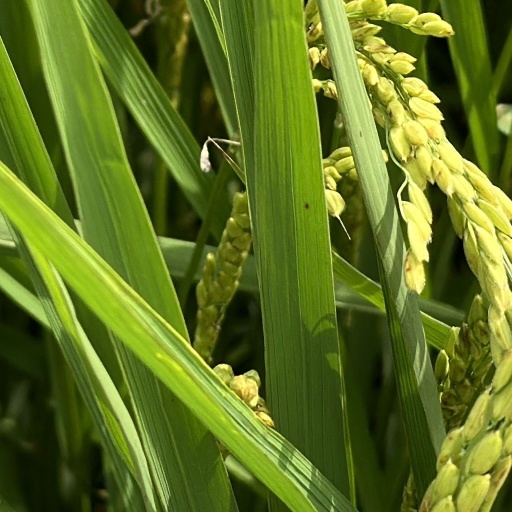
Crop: rice